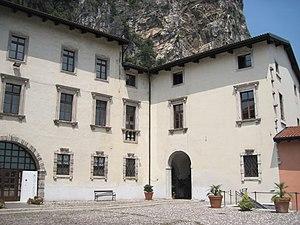
Arco est une commune italienne d'environ 17 000 habitants située dans la province autonome de Trente dans la région autonome du Trentin-Haut-Adige dans le nord-est de l'Italie. Elle fait partie du comprensorio Alto Garda e Ledro.